Aviation in France

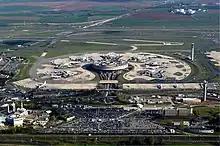
Terminal 1 at Charles de Gaulle the country's largest airport

Aviation in France dates back to the early 1900s the country's first flight was recorded by Louis Blériot in 1909. There were approximately 478 airports in France as of 2004.